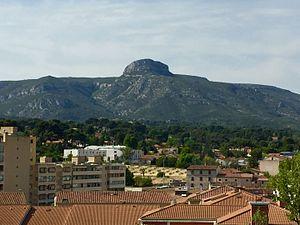
Le Garlaban vu depuis le centre d'Aubagne
Aubagne est une commune située dans le département des Bouches-du-Rhône en région Provence-Alpes-Côte d'Azur dans le Sud-Est de la France.